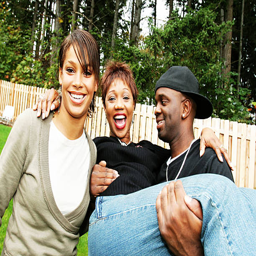
friends outside in a backyard